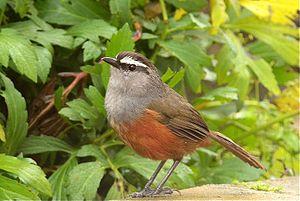
Le Garrulaxe de Fairbank est une espèce de passereau de la famille des Leiothrichidae.